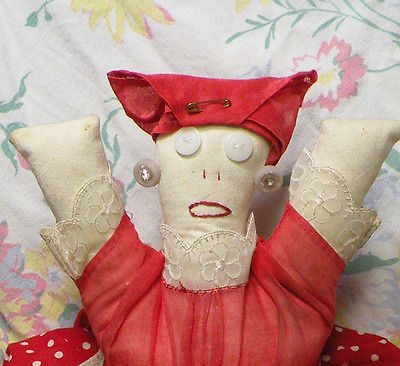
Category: toaster